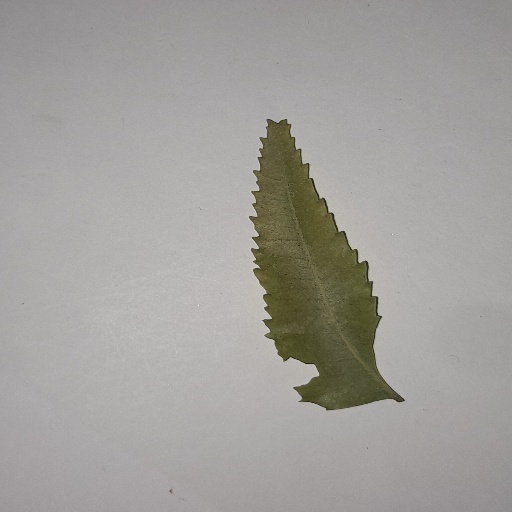
Species: Neem
Leaf condition: Yellow Leaf